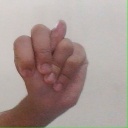
अक्षर: न